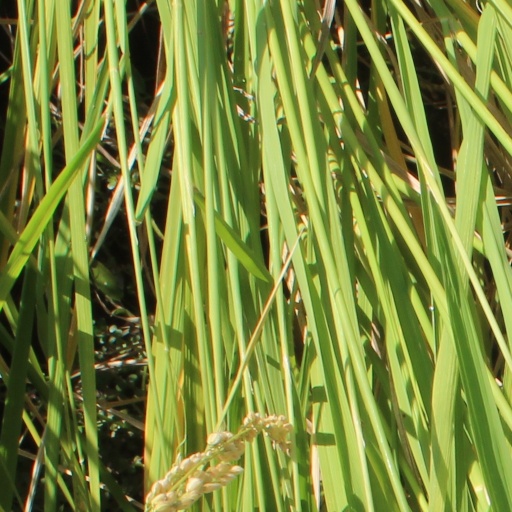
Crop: rice